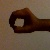
The image shows a hand gesture representing the number 0 in Indian Sign Language.